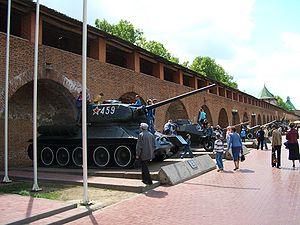
Le chantier naval Krasnoïé Sormovo n°112, nommé d'après Andreï Jdanov, est l'un des plus anciens chantiers de construction navale en Russie, situé dans le district de Sormovsky de Nijni Novgorod.